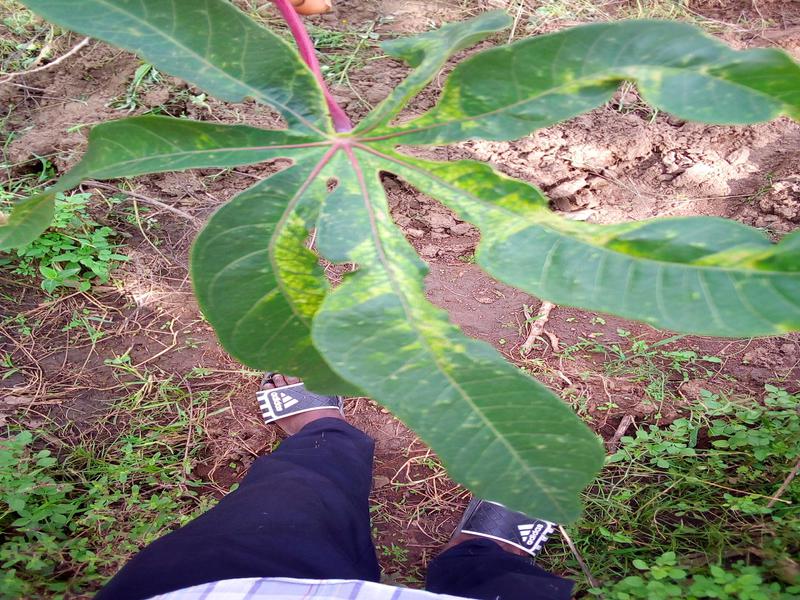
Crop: cassava
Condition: mosaic_disease